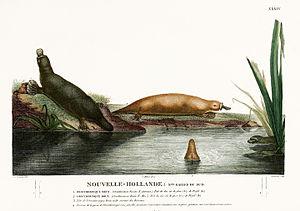
Les arts visuels en Australie ont une longue histoire qui commence il y a sans doute plus de 30 000 ans, avec les peintures sur paroi et les peintures sur bois aborigènes. Les arts visuels australiens incluent l'art indigène australien, l'art colonial, les paysages, les œuvres d'atelier, l'art moderne et contemporain. L'Australie a produit beaucoup d'artistes importants, tant dans la tradition occidentale que dans la tradition indigène. Le caractère sacré de la terre est d’ailleurs un thème commun à ces deux traditions artistiques.
Nicolas Thomas Baudin, né le 17 février 1754 à Saint-Martin-de-Ré et mort le 16 septembre 1803 à l'Île Maurice est un marin, capitaine, cartographe et explorateur français.